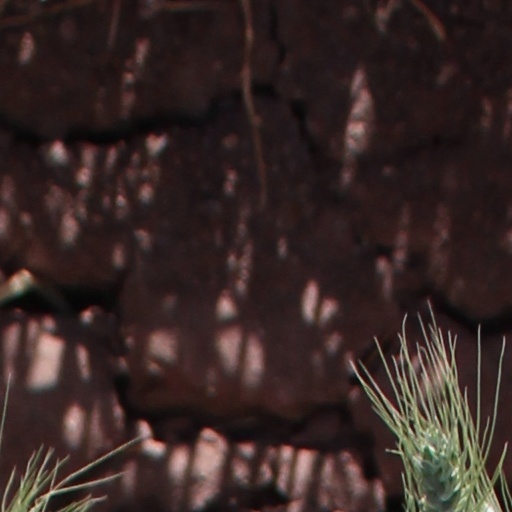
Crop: wheat